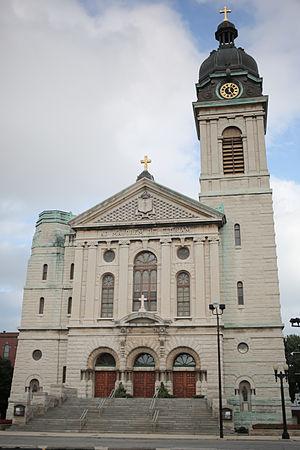
La communauté des Chanoines réguliers de Saint-Jean-de-Kenty a été fondée en 1988 par le père Franck Phillips sous le nom de society of St. John Cantius. Elle a été reconnue le 23 décembre 1999 par le cardinal Georges, archevêque de Chicago, comme « association publique de fidèles avec personnalité juridique ». La société prend son nom actuel en 2003, lorsque l'évêque de Chicago approuve les statuts de la communauté, dont l'origine se trouve être à la paroisse Saint-Jean-de-Kenty de Chicago.